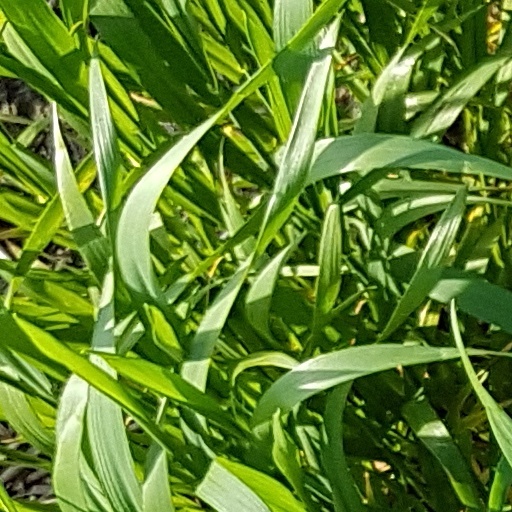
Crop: wheat